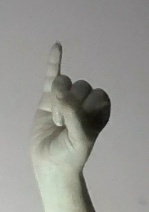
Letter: meem